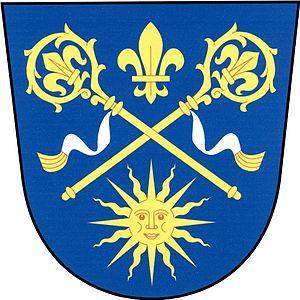
Bratřice est une commune du district de Pelhřimov, dans la région de Vysočina, en République tchèque. Sa population s'élevait à 143 habitants en 2019.